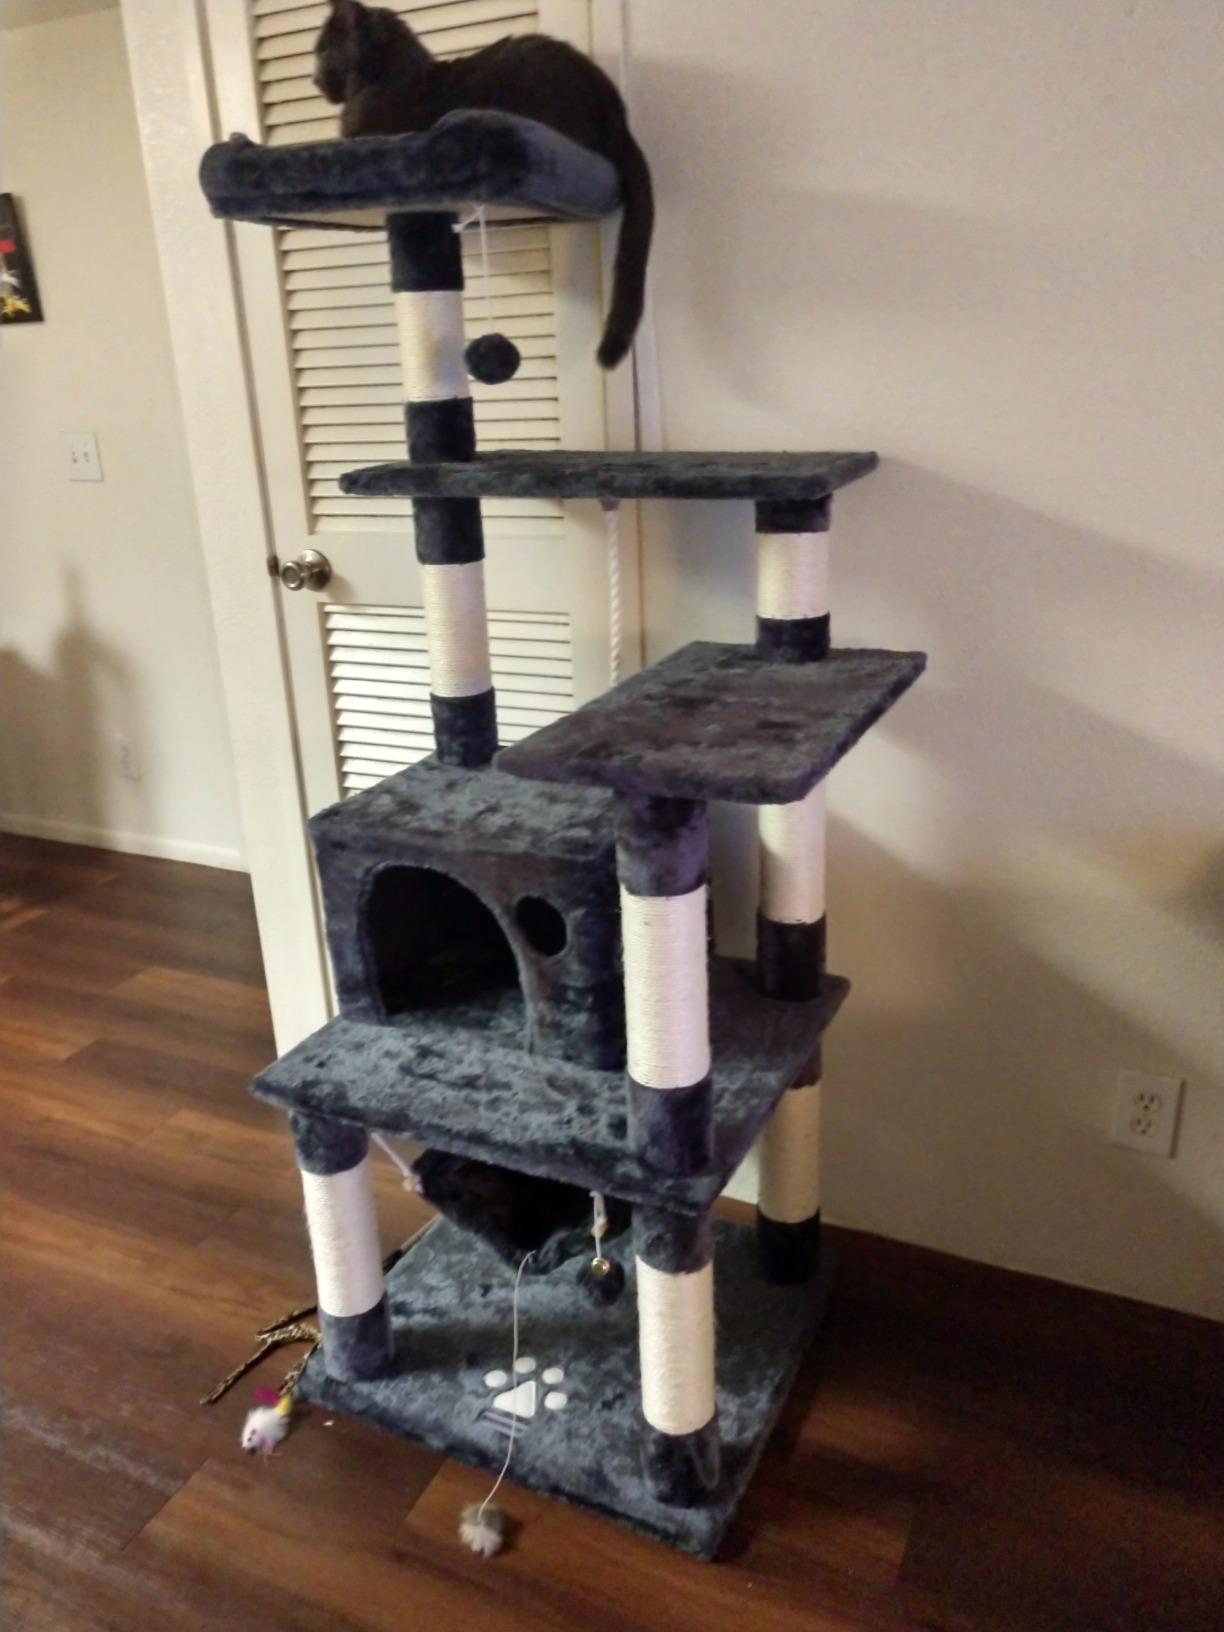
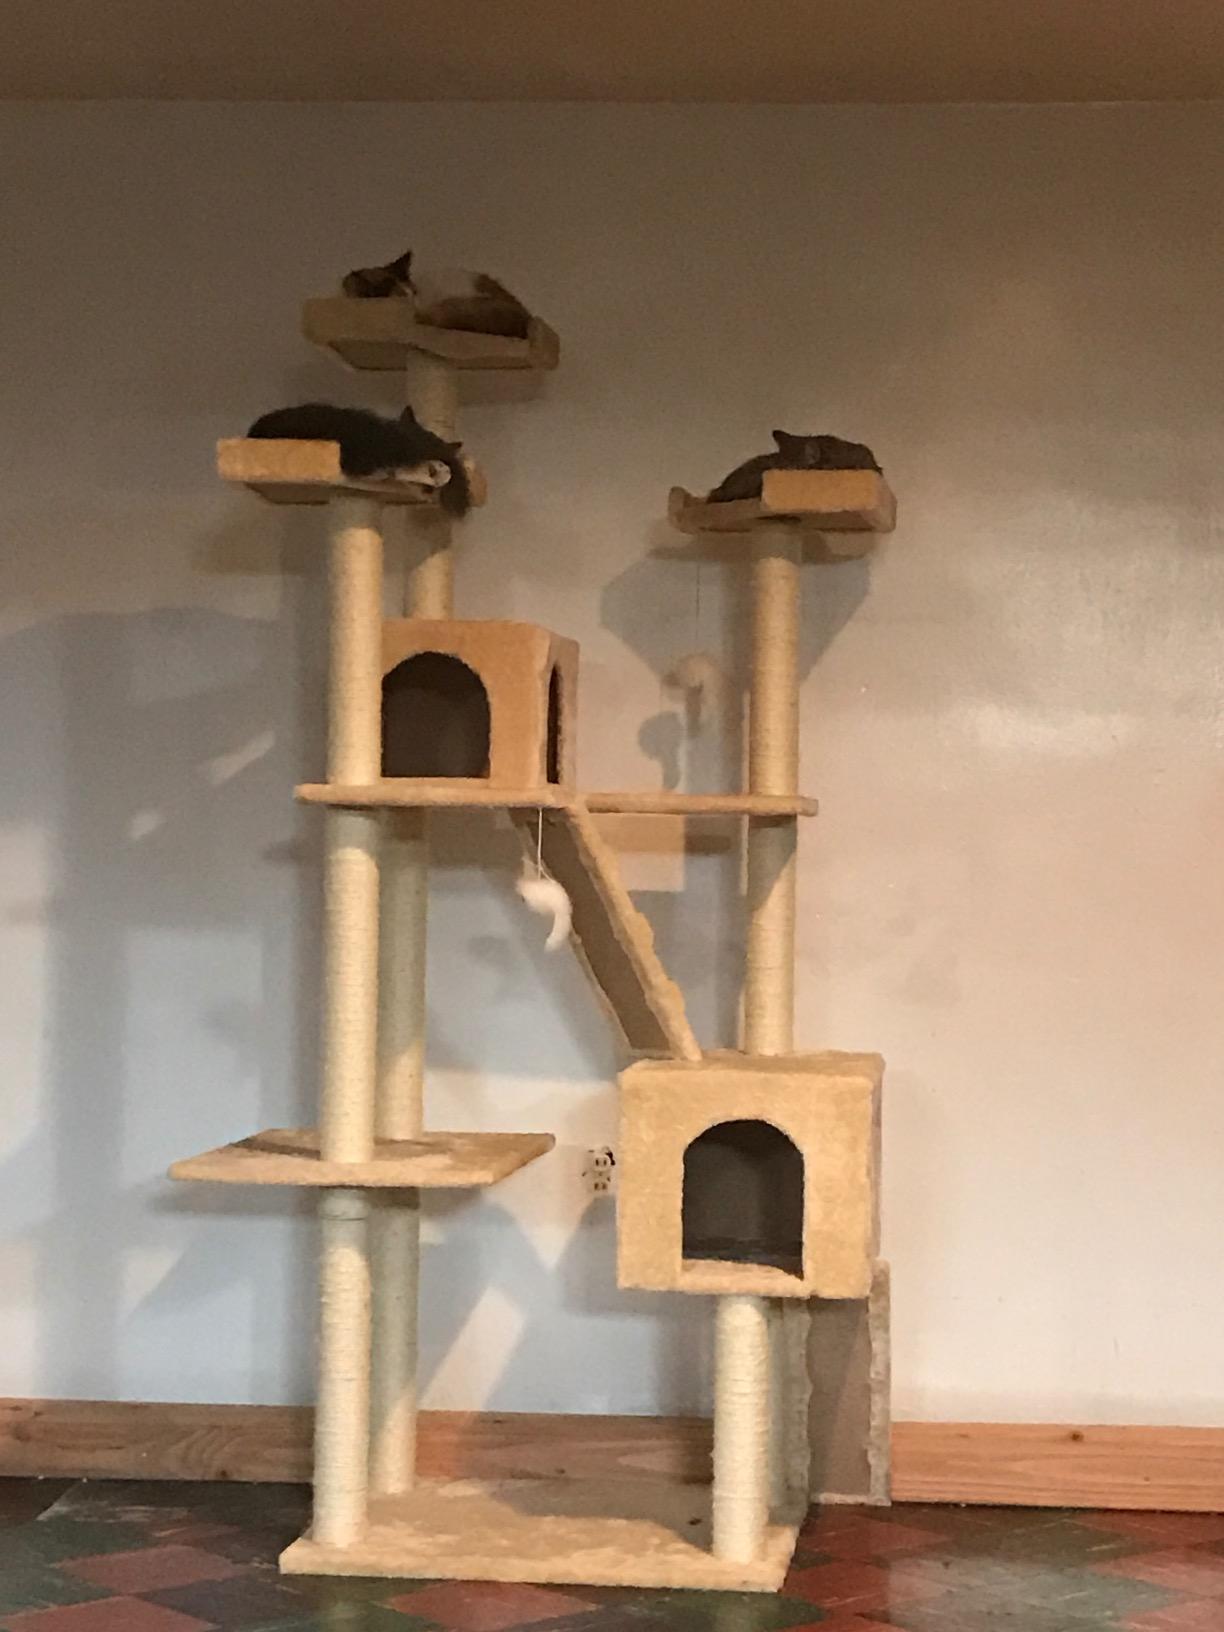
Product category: items_cat tree
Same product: no